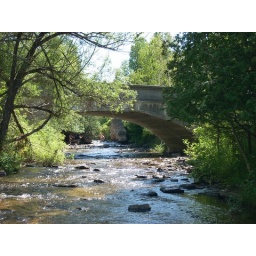
The river passing underneath a bridge